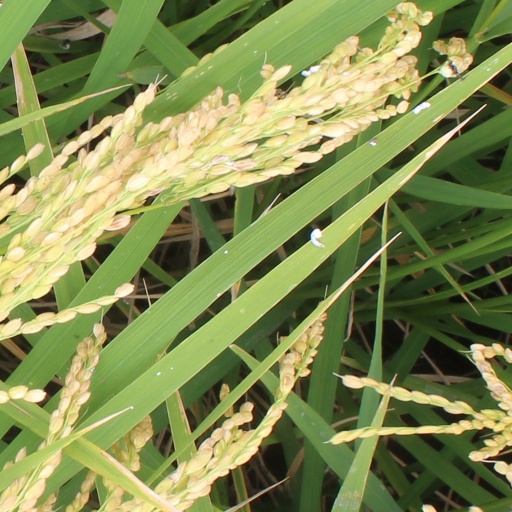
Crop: rice